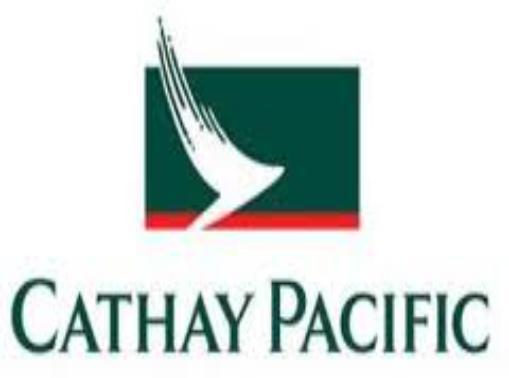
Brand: Cathay
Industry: Others